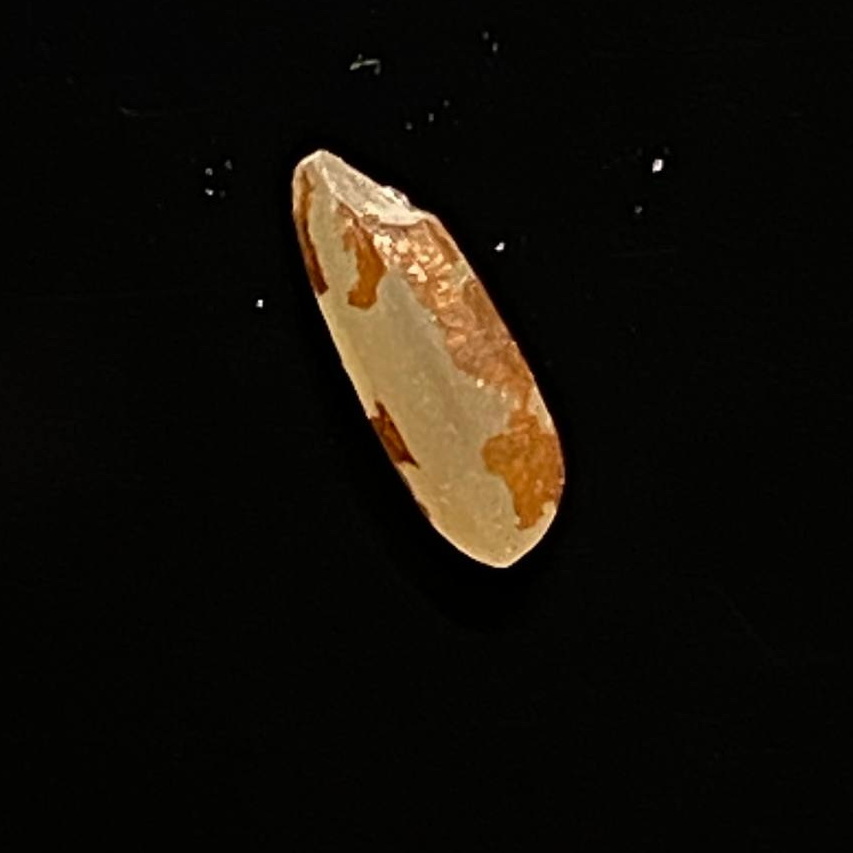
Rice variety: Ganjiya